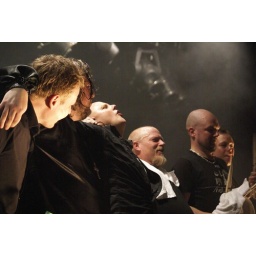
de band audiovision op legends of rock 2009 in ennepetal de band van zanger Christian Liljegren (oprichter van narnia)